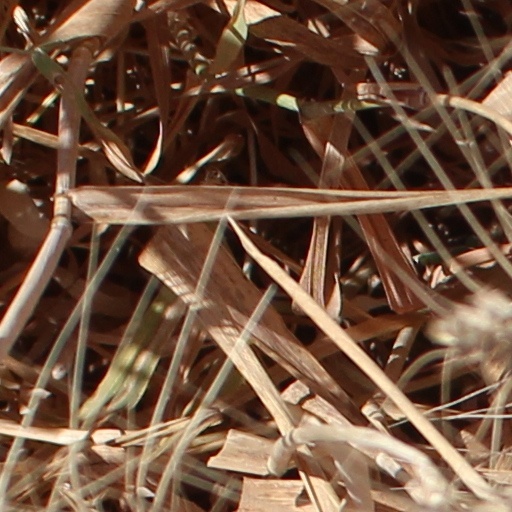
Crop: wheat